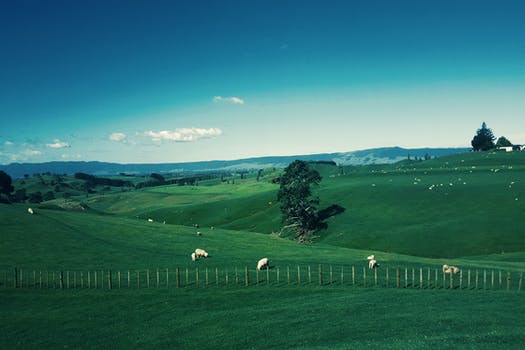
Label: No Watermark